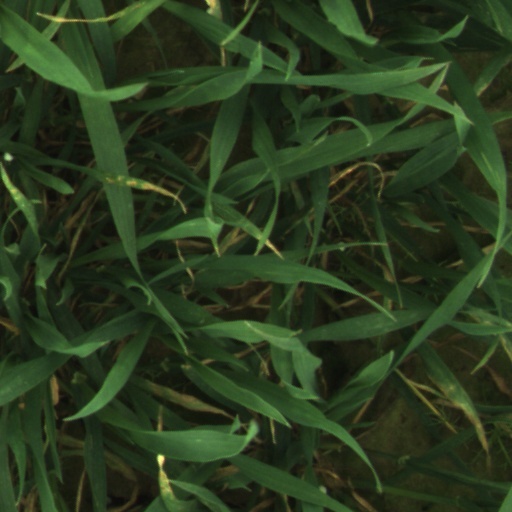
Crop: wheat